Zamość uprising

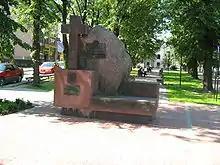
Monument to Polish Home Army insurgents, Biłgoraj

Local people resisted the action with great determination; they escaped into forests, organised self-defence, helped people who were expelled, and bribed kidnapped children out of German hands. Units of Polish resistance (primarily of Armia Krajowa and Bataliony Chłopskie) as well as elements of Soviet partisans and the Soviet-created Gwardia Ludowa helped to evacuate Polish civilians and assaulted German colonists and forces in the region. In December 1942 one of the first large partisan battles of World War II occurred in the region. The resistance forces numbered several thousand forest fighters. The first phase of the resistance took place from December 1942 to February 1943; the Germans then lessened their activities for a few months but counter-attacked in June, with major anti-partisan actions and terror directed against the civilian population ("Aktion Wehrwolf").